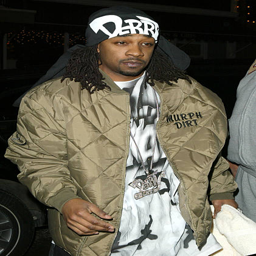
hip hop artist attends a party on day of festival .